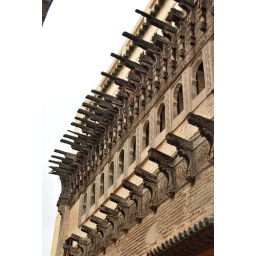
Carved wooden precipes jutt out from an old building in the city of Fez.